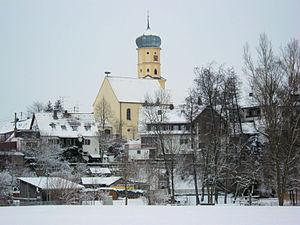
Diedorf est une ville-marché de Bavière en, située dans l'arrondissement d'Augsbourg et le district de Souabe.